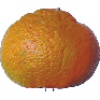
Label: mandarine